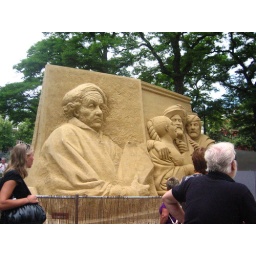
A sand sculpture exhibit outside the parliament building in Den Haag.